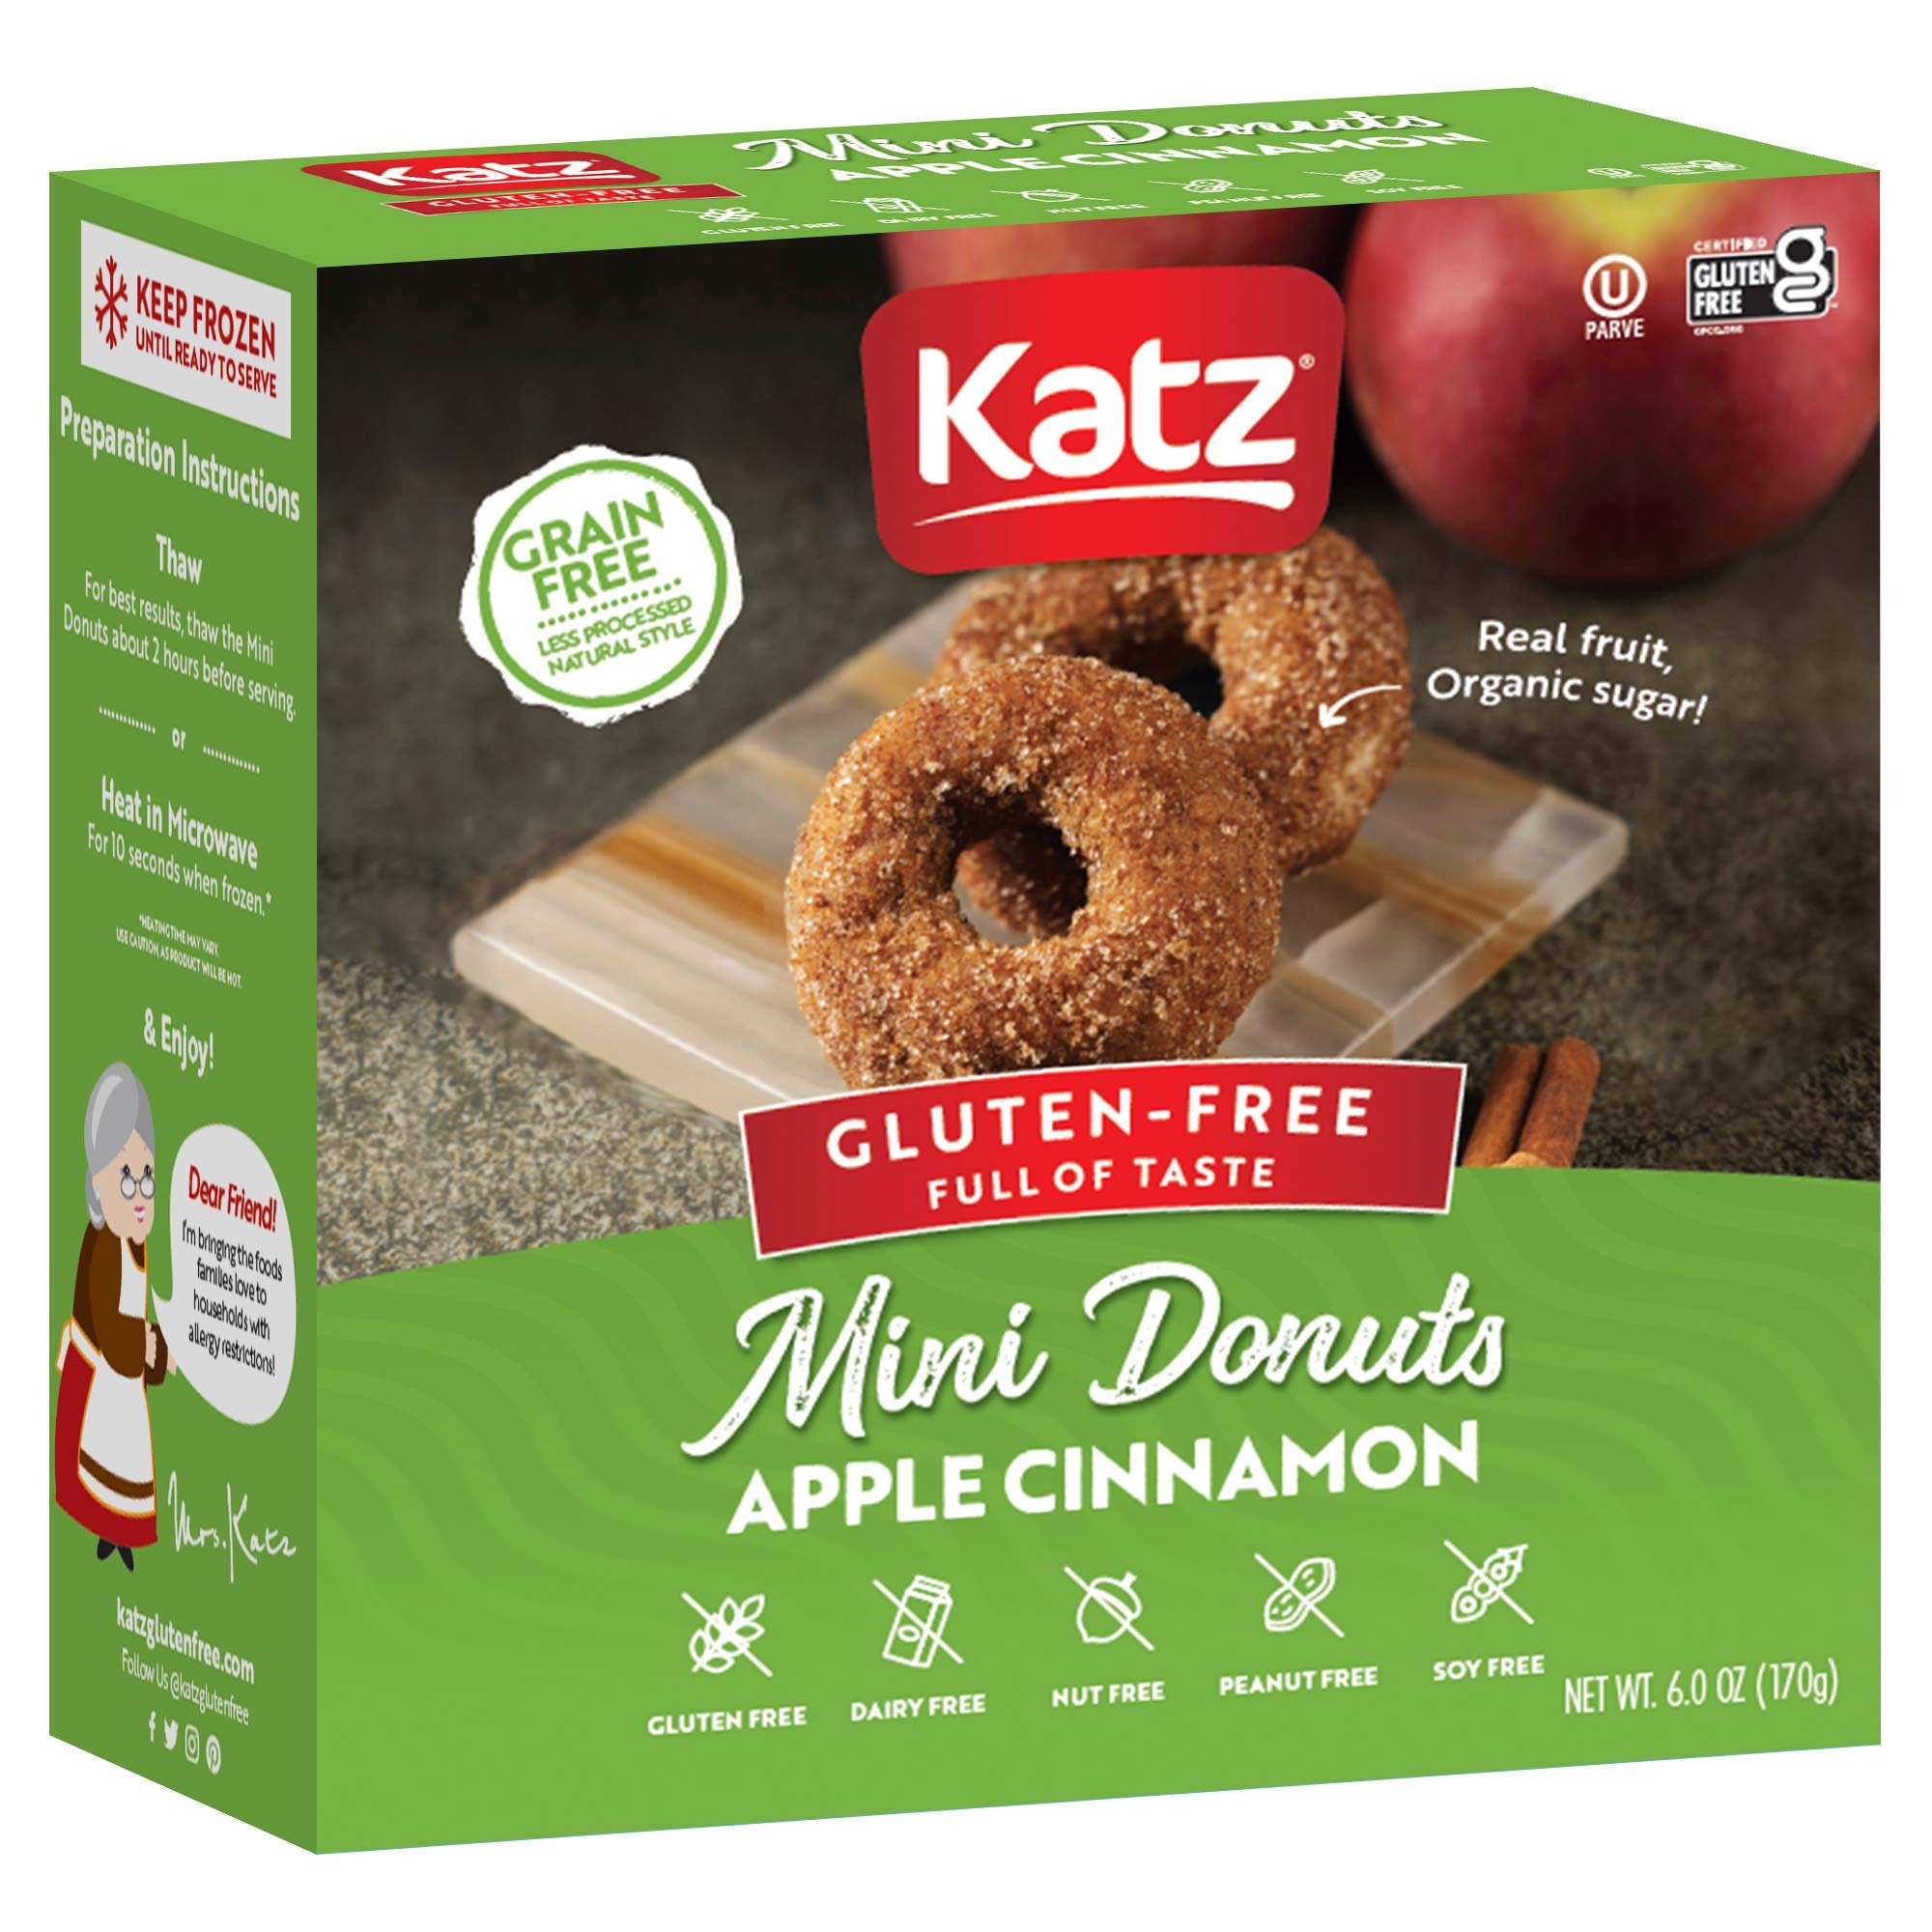
Item Name: Grain Free Mini Donuts, Cinnamon Apple
Product Description: No gluten, yes fruitin’… These are the real deal: soft mini donuts baked with genuine juicy apple chunks, powdered sugar and just the right touch of cinnamon. Better yet, they’re 100% grain free, with the power of real cassava flour - no rice, no corn, no kidding. Just like mom used to make, if Mom owned a donut shop, and maybe an orchard. Sound good? Tastes even better.
Value: 36.06
Unit: Ounce

Price: 5.74